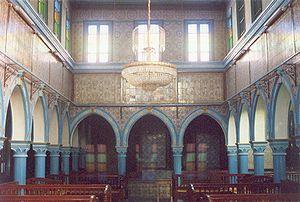
L'histoire des Juifs à Djerba remonterait à des temps très anciens, bien qu'il n'existe de preuves tangibles de son existence qu'à partir du Moyen Âge. Il s'agit aussi de l'une des dernières communautés juives à subsister dans le monde arabe.